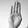
ASL letter: B